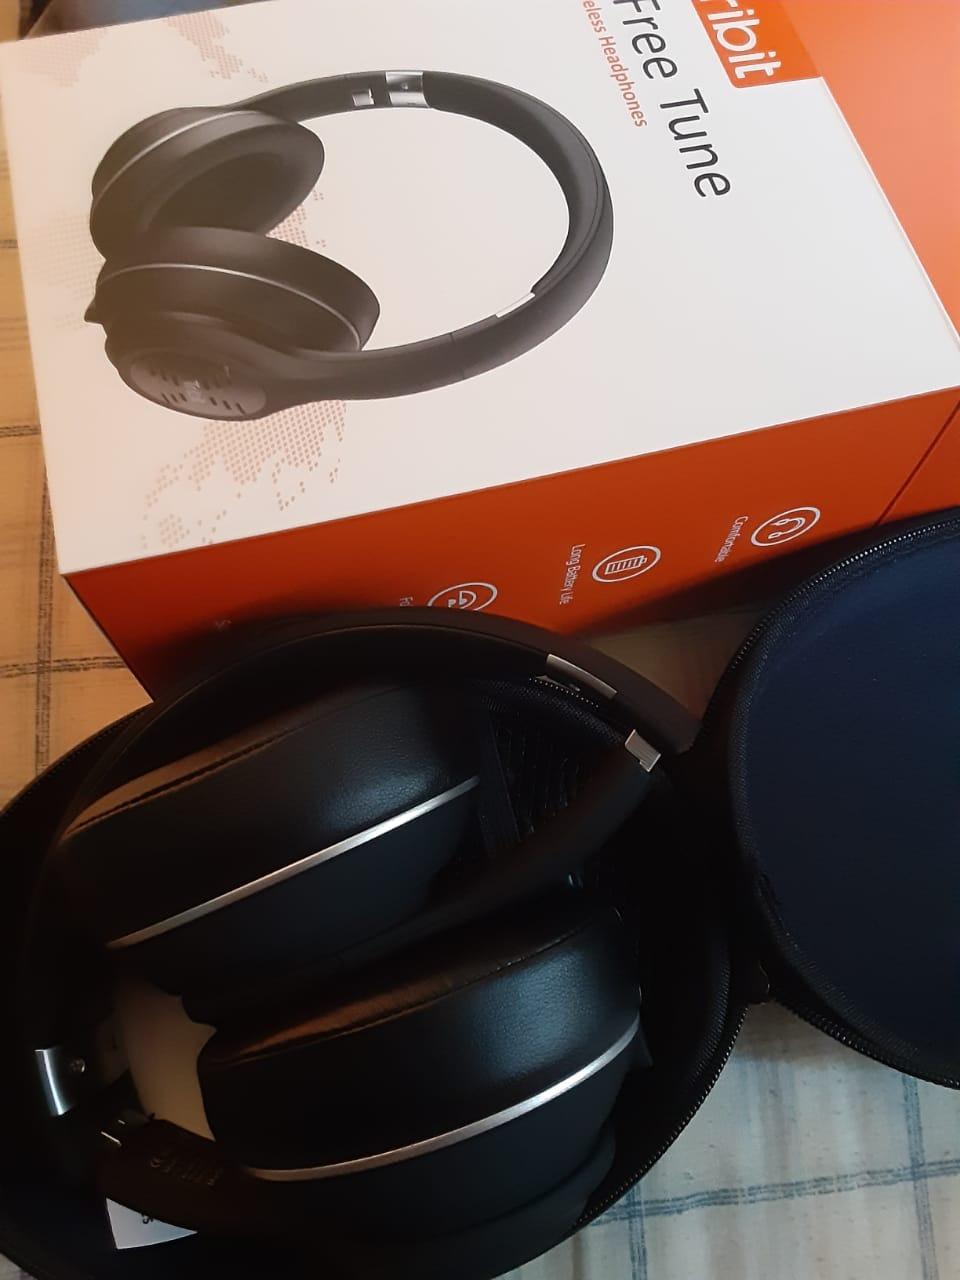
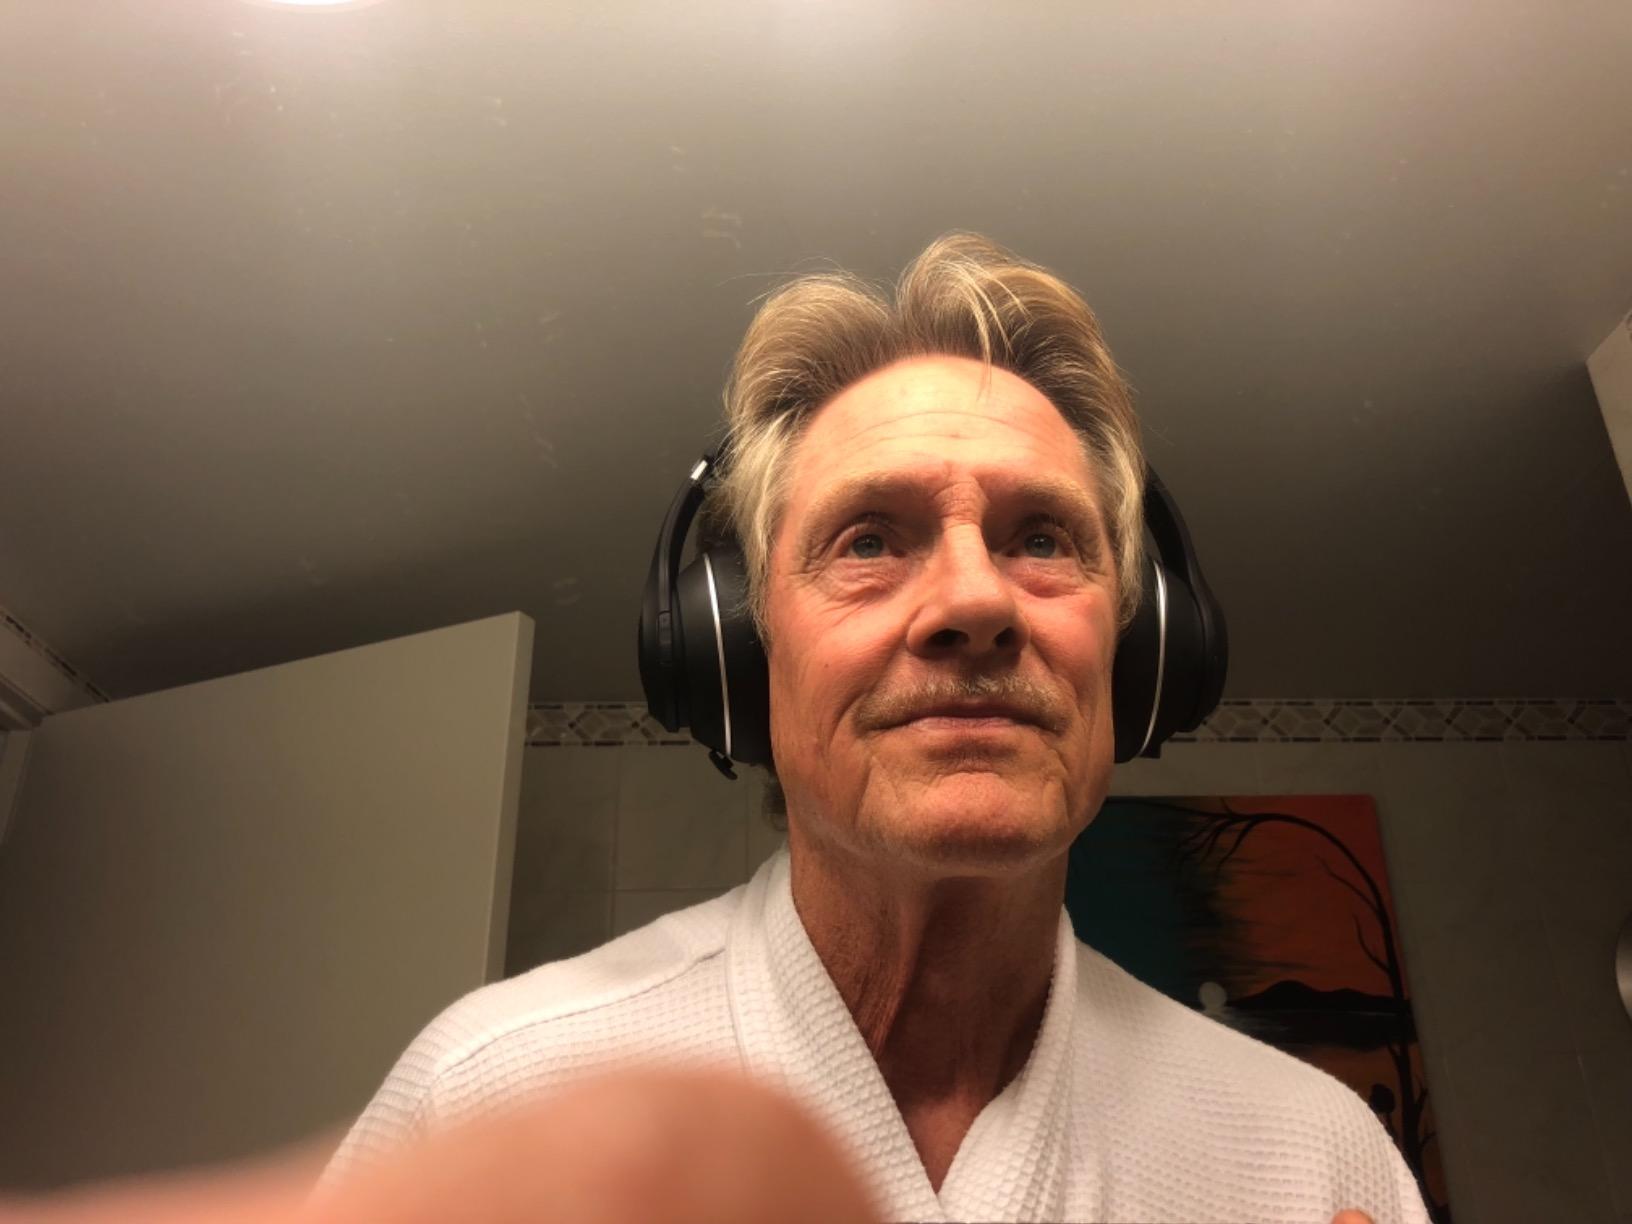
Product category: headphones
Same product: yes